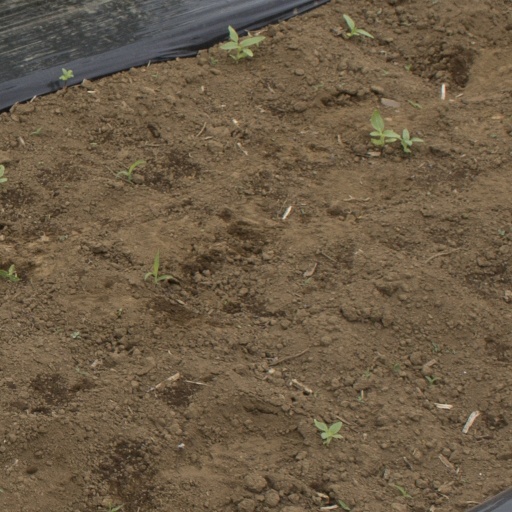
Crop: Jerusalem artichoke